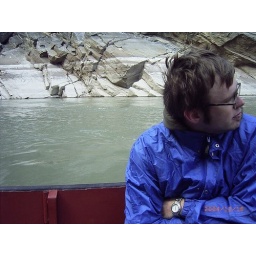
on our walk in tiger leaping gorge, we had to take a ferry across to the other side of the river